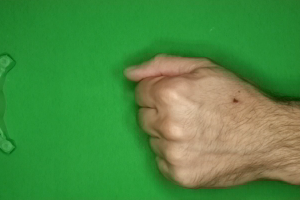
Label: rock